Roshan Doug

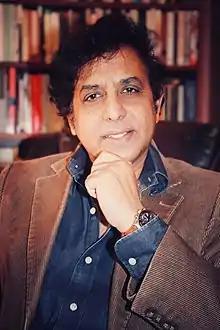
Roshan Doug in 2020

Roshan Doug is a British writer and academic of Indian descent. He is a former Birmingham Poet Laureate appointed in 2000. Since 2002 he has also been an INSET poet for the Poetry Society of Great Britain and a Fellow of the Royal Society of Arts. Doug works with various examining boards in the UK including AQA and Pearsons.